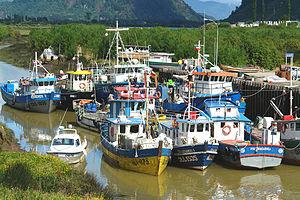
Aysén est une ville et une commune du Chili située dans la province d'Aysén, elle-même dans la région de Région Aysén del General Carlos Ibáñez del Campo. Son chef-lieu et celui de la province Aisén est la ville de Puerto Aysen.